The Night Hawk (1921 film)

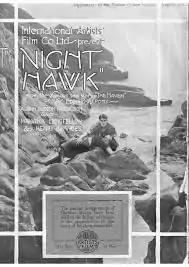

The Night Hawk is a 1921 British silent drama film directed by John Gliddon and starring Henri de Vries, Malvina Longfellow and Sydney Seaward. It is based on the 1909 novel "The Haven" by Eden Phillpotts.